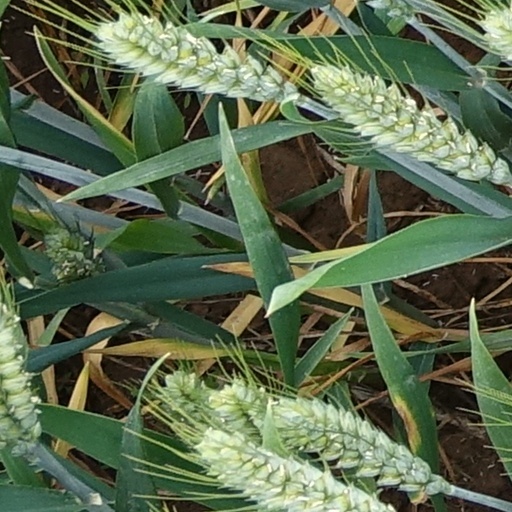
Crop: wheat